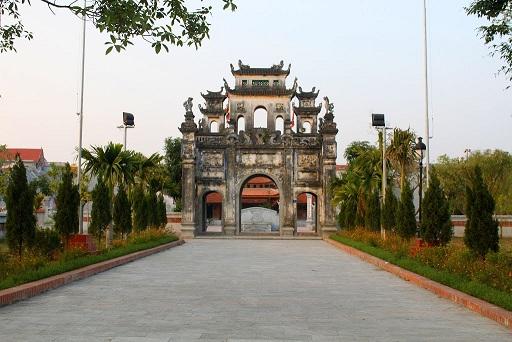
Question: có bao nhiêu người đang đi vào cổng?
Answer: không có người nào đi vào cổng